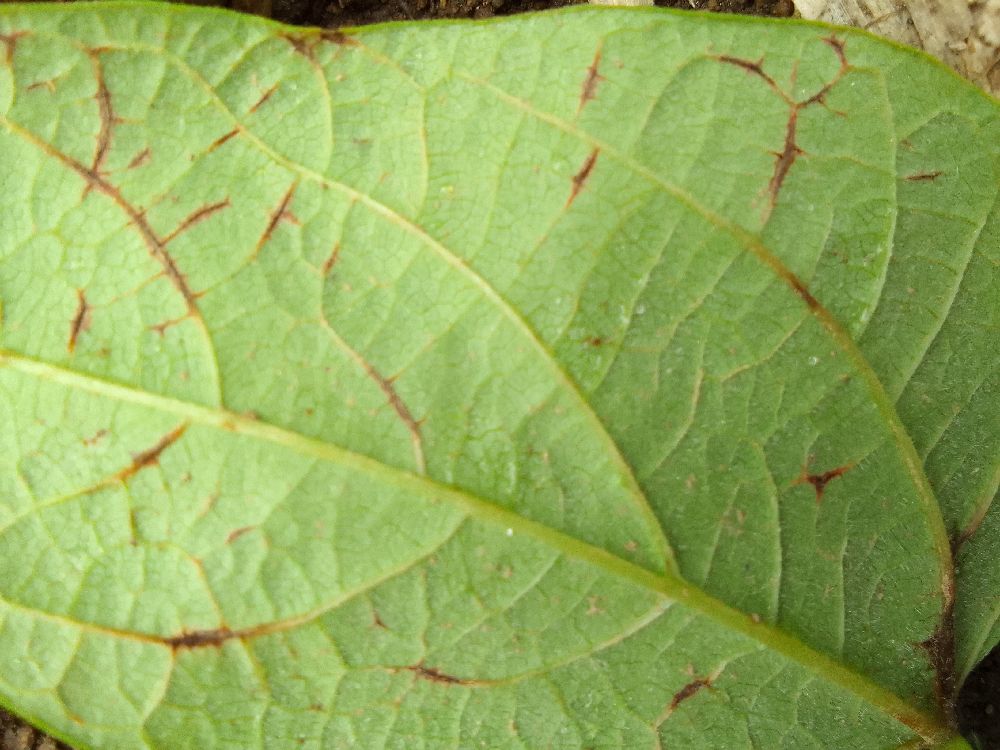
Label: anthracnose